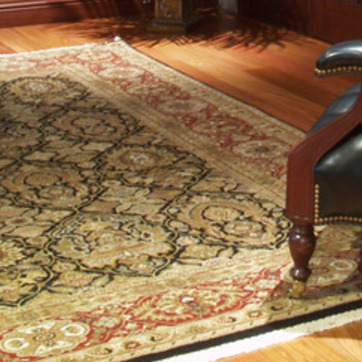
Material: carpet